Viven

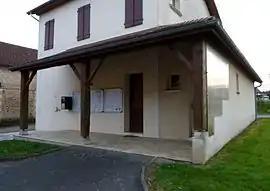
Town Hall

Viven is a commune in the Pyrénées-Atlantiques department in south-western France.